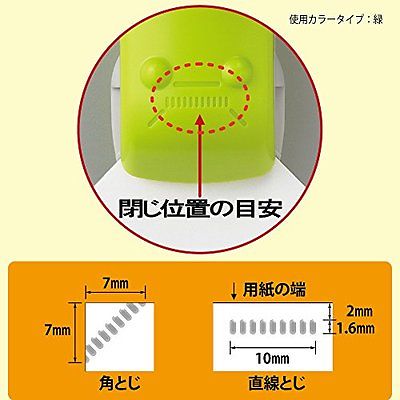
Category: stapler